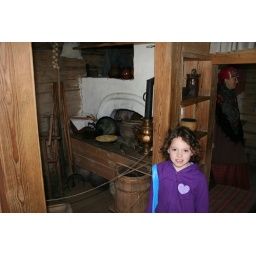
Anna in front of the stove quadrant of this house